Religion in the United States

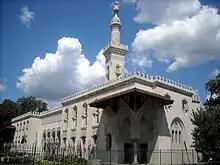
The Islamic Center of Washington in the nation's capital is a leading American Islamic Center.

While the Puritans were securing their Commonwealth, members of the Catholic Church in England were also planning a refuge, "for they too were being persecuted on account of their religion." Among those interested in providing a refuge for Catholics was the second Lord of Baltimore, George Calvert, who established Maryland, a "Catholic Proprietary", in 1634, more than sixty years after the founding of the Spanish Florida mission of St. Augustine. The first US Catholic university, Georgetown University, was founded in 1789. Though small in number in the beginning, Catholicism grew over the centuries to become the largest single denomination in the United States, primarily through immigration, but also through the acquisition of continental territories under the jurisdiction of French and Spanish Catholic powers. Though the European Catholic and indigenous population of these former territories were small, the material cultures there, the original mission foundations with their canonical Catholic names, are still recognized today (as they were formerly known) in any number of cities in California, New Mexico and Louisiana. (The most recognizable cities of California, for example, are named after Catholic saints.)